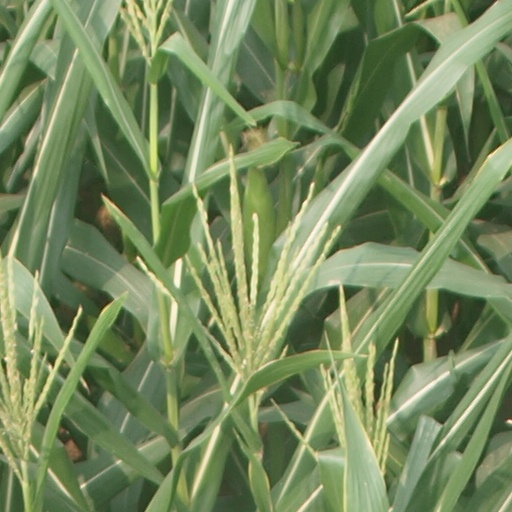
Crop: maize; corn